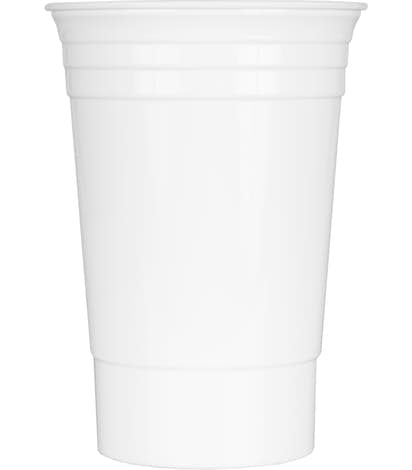
Label: plastic